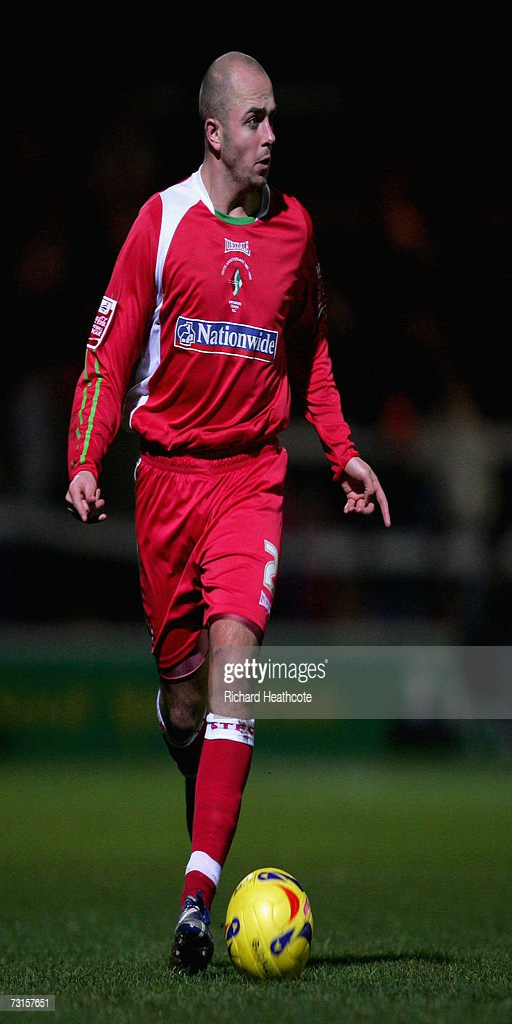
person is shown in action during a match against football team .